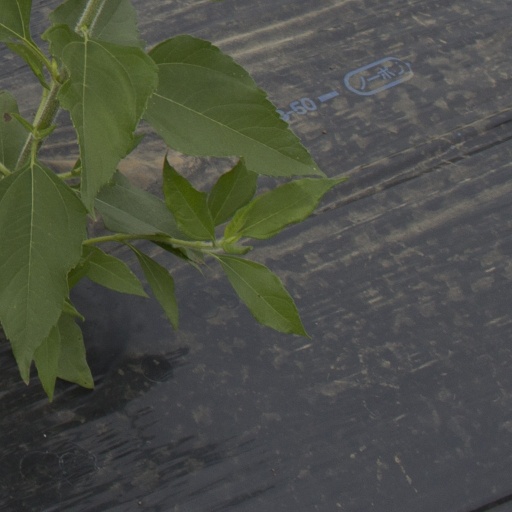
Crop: Jerusalem artichoke